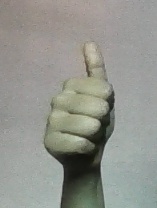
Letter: aleff